National NuGrape Company

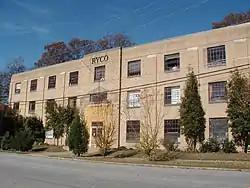

The National NuGrape Company Lofts are located in Atlanta's Old Fourth Ward on the north side of Ralph McGill Blvd. and the west side of the BeltLine trail. The building was built in 1937 as the national headquarters for the National NuGrape Company, a soft drink firm in Atlanta, Georgia, United States which created the NuGrape, Sun Crest, and Kickapoo Joy Juice brands. The building was occupied by NuGrape until 1971, when it was sold to a printing company. After 1990, the building was converted to loft apartments. The building was converted to unique loft condominiums in 2003.